2 Intelligence Company

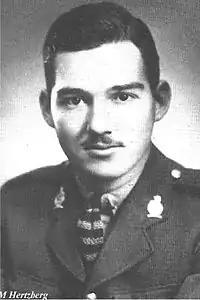
Captain Olaf Morris Hertzberg

The Canadian Virtual War Memorial lists six fallen soldiers as members either of "2 Intelligence Company", or "2 Field Security Sec.". The unit was known as 2 Field Security Section before 1947 when it was designated No. 2 Intelligence Company. Other fallen soldiers from Toronto, listed only as members of the Canadian Intelligence Corps, who were likely members of the unit include: